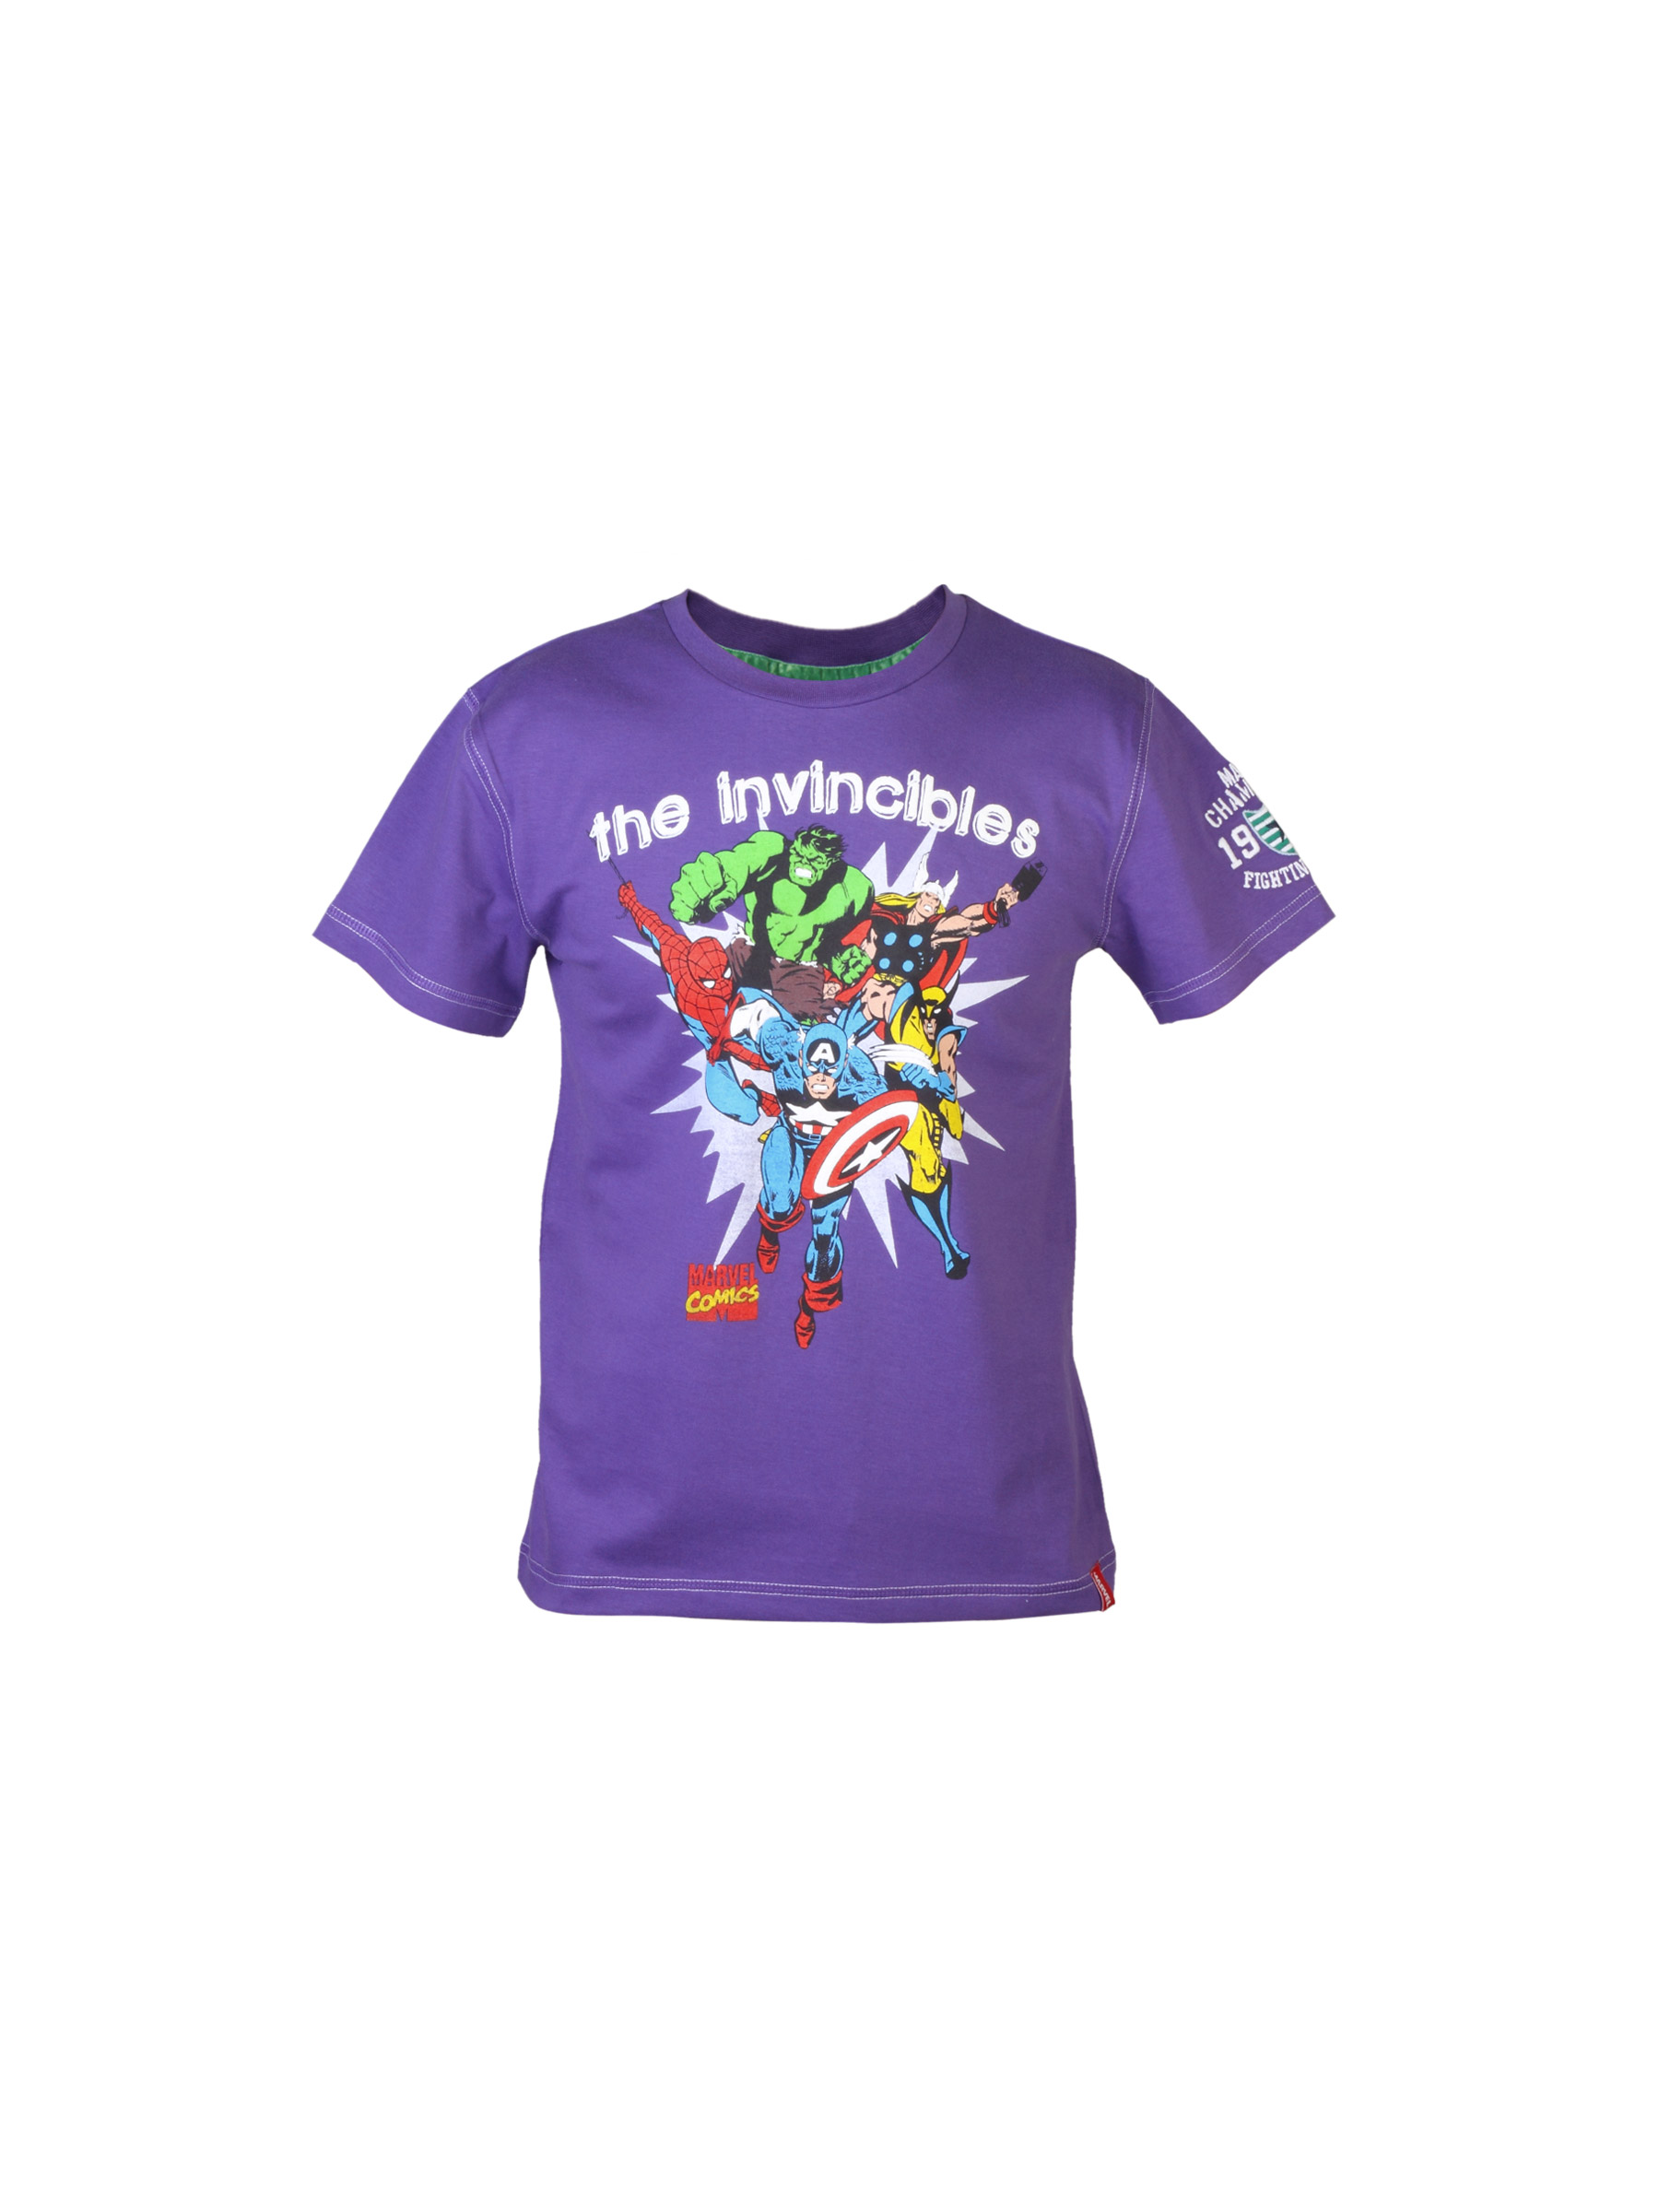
Marvel Boys Comics Purple T-shirt
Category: Apparel / Topwear / Tshirts
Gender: Boys
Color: Purple
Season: Summer 2012
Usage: Casual